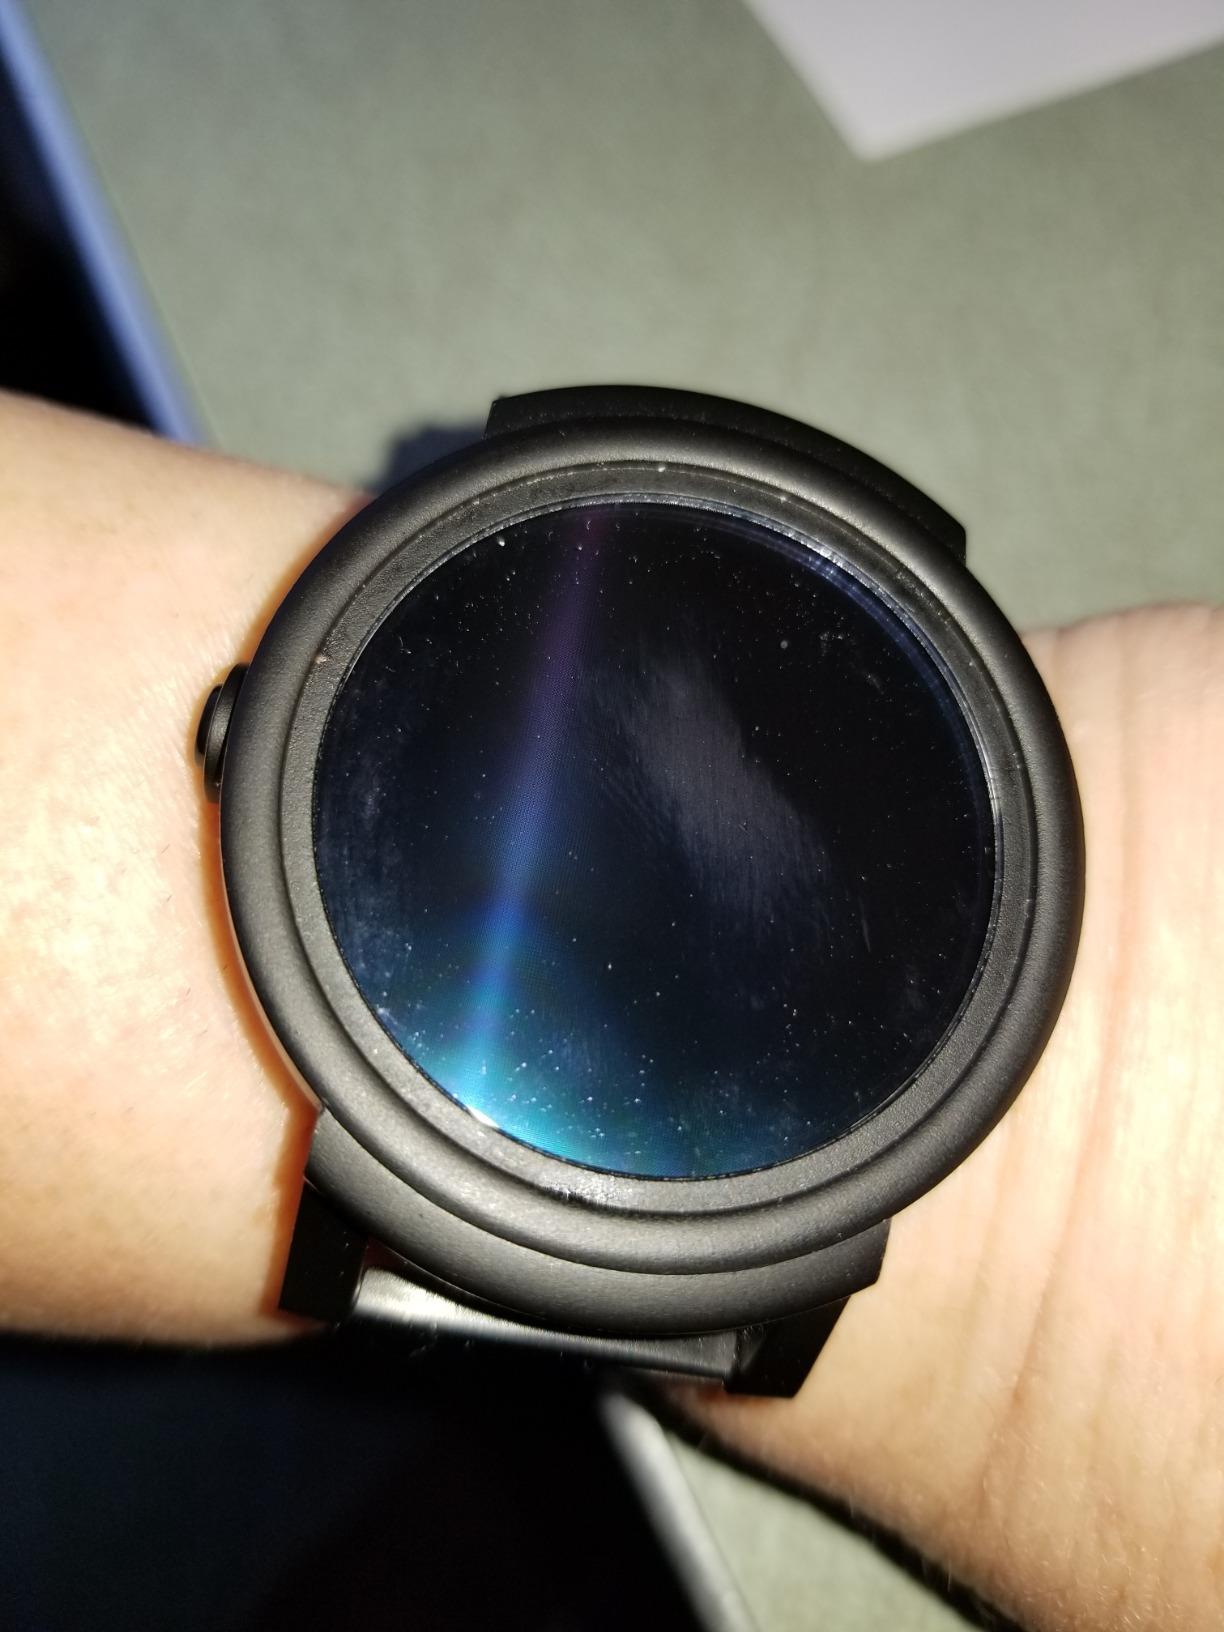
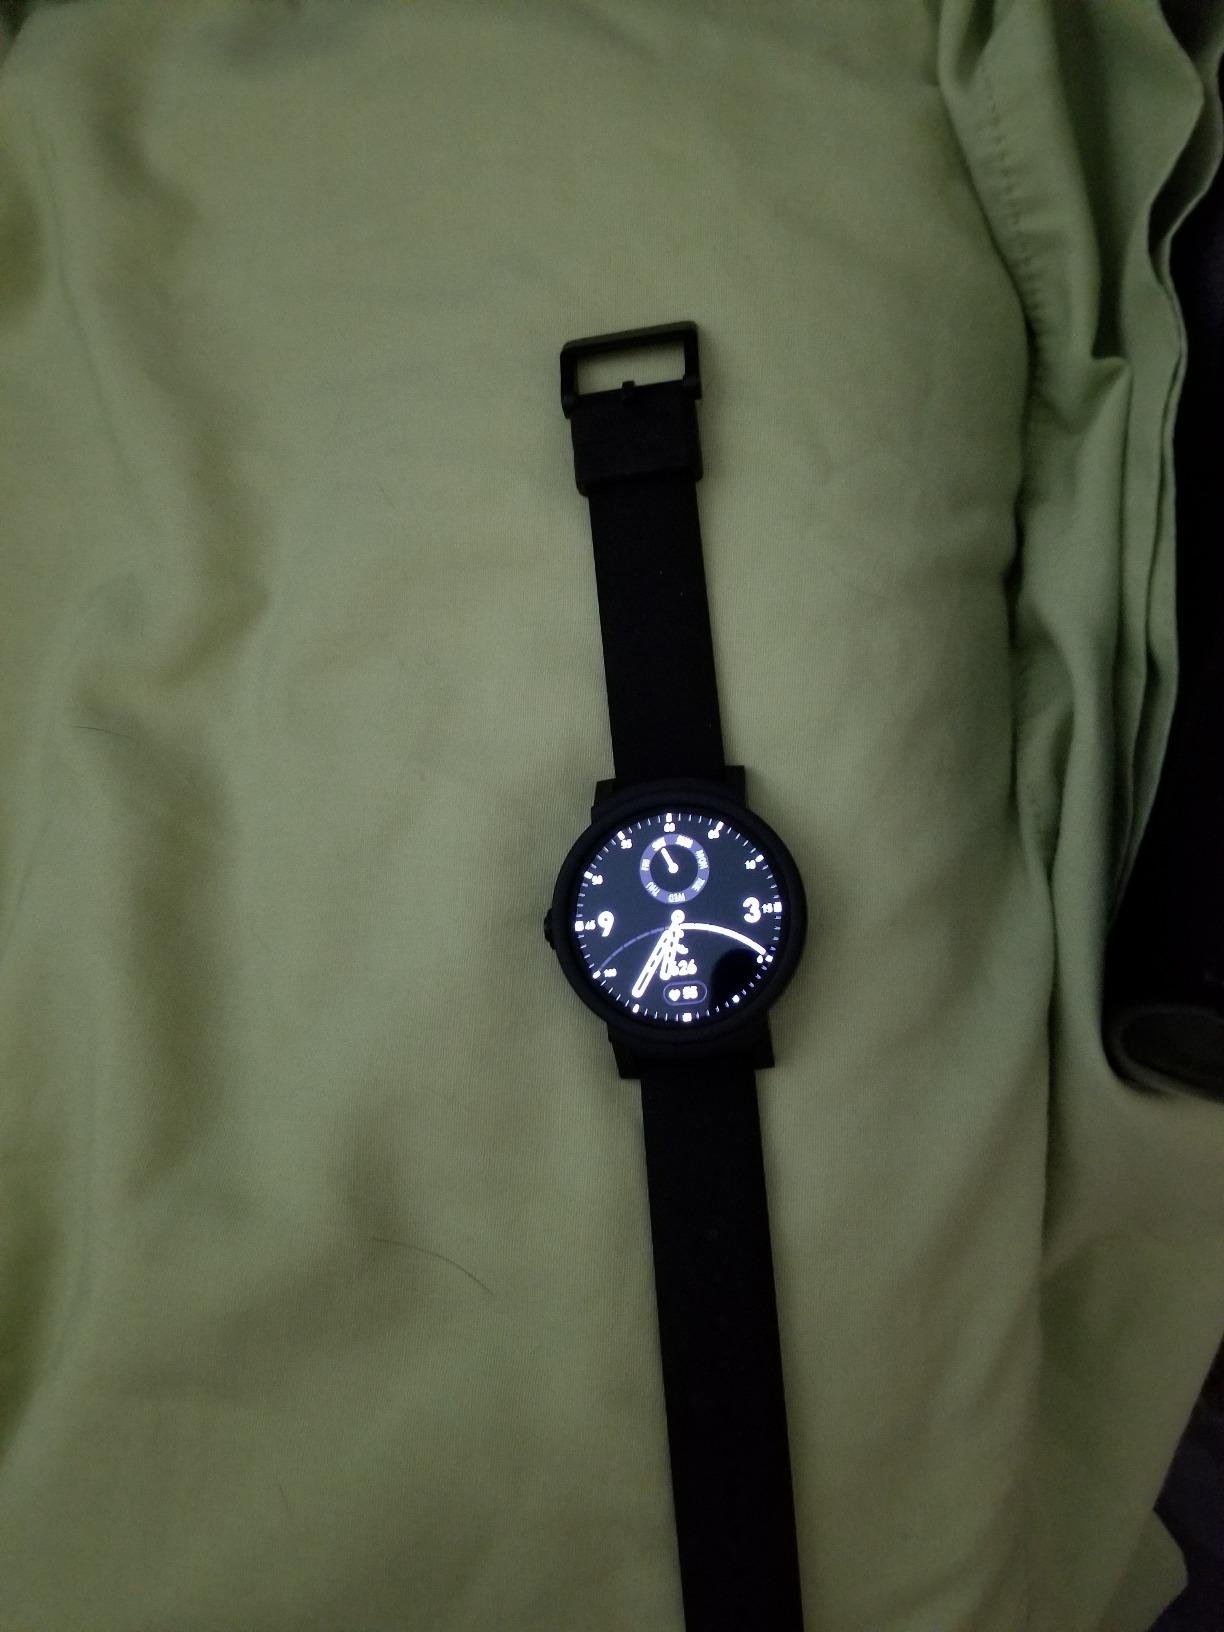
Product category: smartwatch
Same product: yes